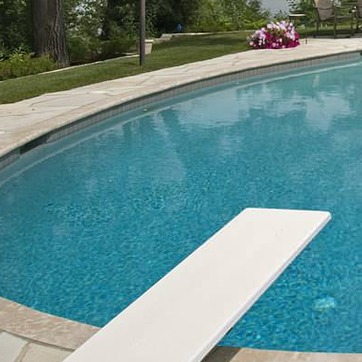
Material: water